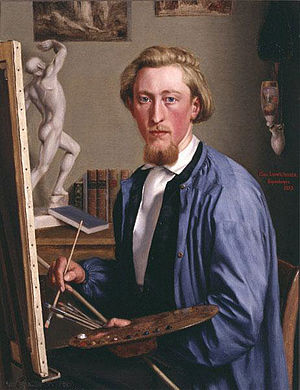
Carl Ludwig Jessen
'Selvportræt, 1857
Carl Ludwig Jessen var en dansk-tysk maler fra Nordfrisland. Han blev født i 1833 i landsbyen Deedsbøl klos op ad Nibøl. Han måtte arbejde som medhjælper i faderens værksted, til han fik et stipendium til uddannelse på kunstakademiet i København. Jessen boede næsten 10 år i København. Derefter rejste han til Paris og Rom. I 1875 vendte han hjem til Nordfrisland. Han malede et sjældent stort billede af Samson og Dalila og mange frisiske motiver og interiører. Han blev kaldt frisernes nationalmaler.